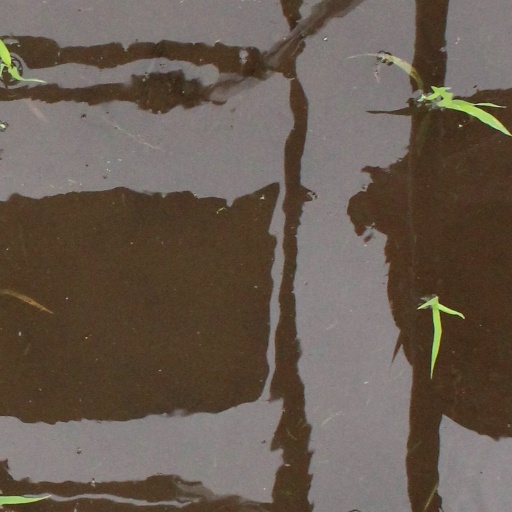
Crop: rice